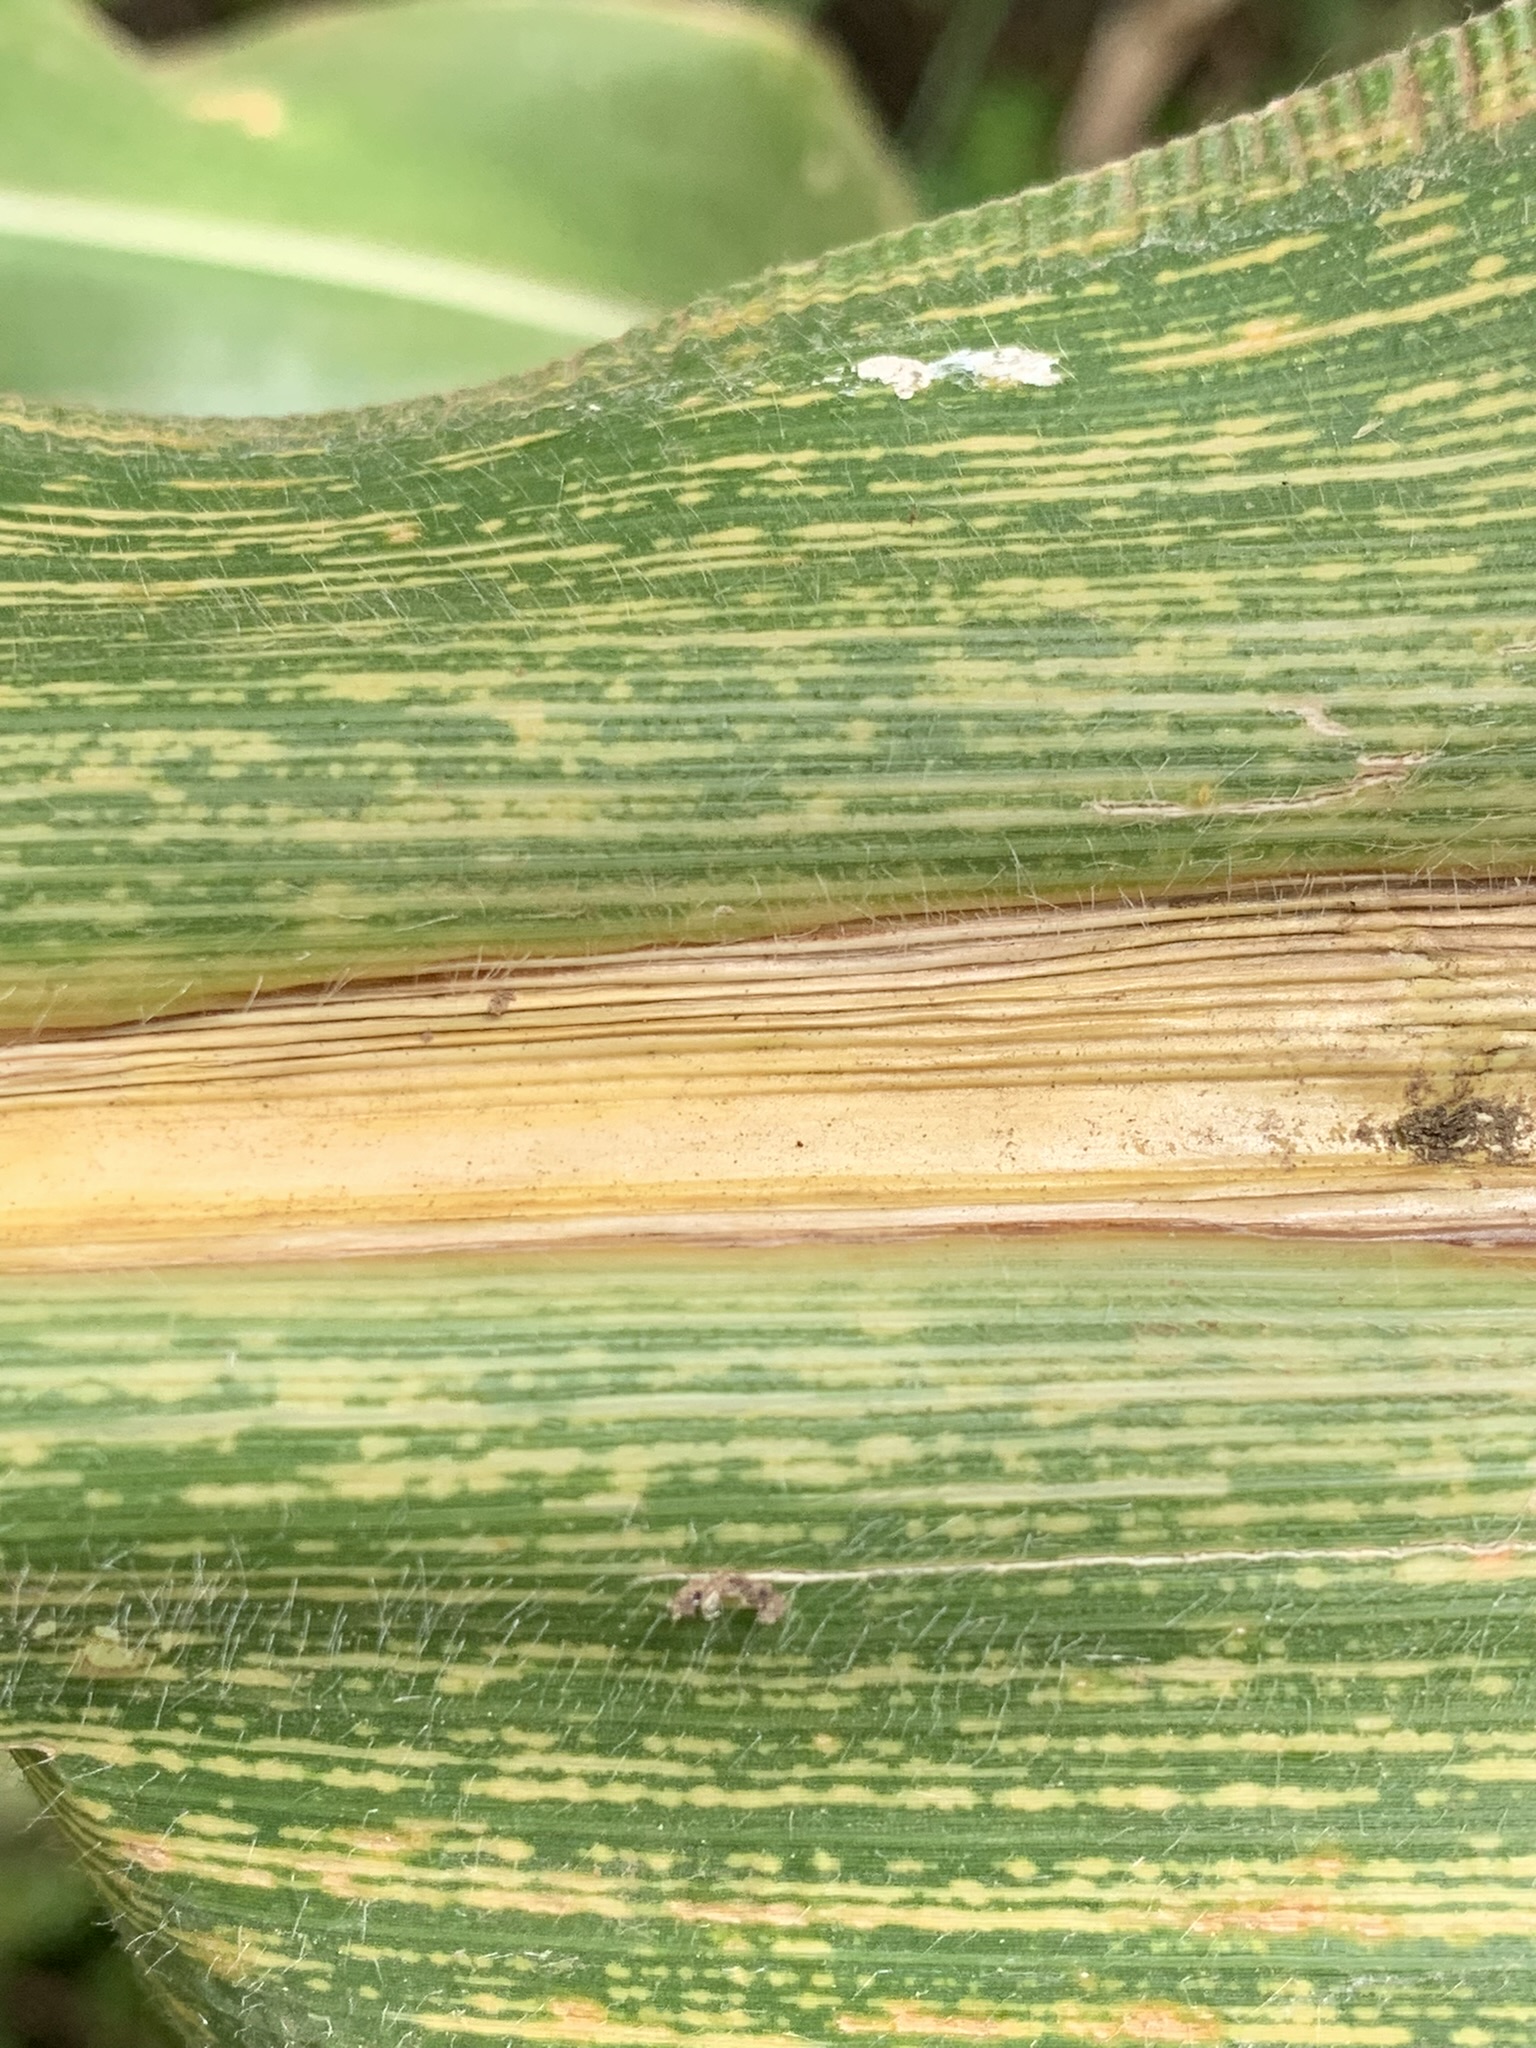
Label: MSV